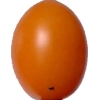
Label: tomato_cherry_orange